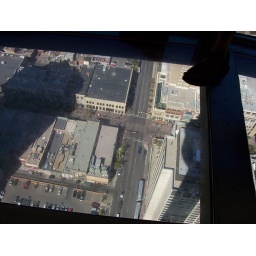
looking down from glass floor in calgary tower